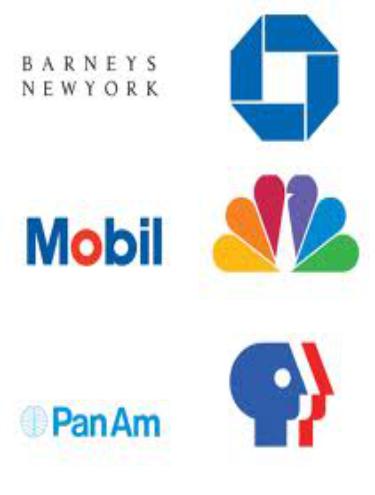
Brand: Barneys New York
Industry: Clothes